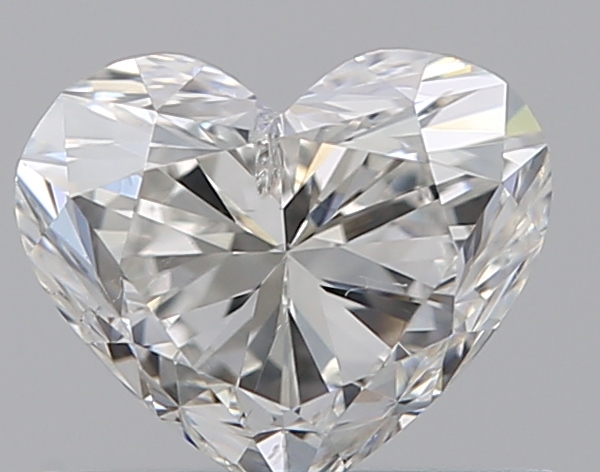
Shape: heart
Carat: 0.7
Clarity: SI2
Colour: G
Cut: VG
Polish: EX
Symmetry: VG
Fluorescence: M
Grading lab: GIA
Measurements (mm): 5.11 x 6.08 x 3.73